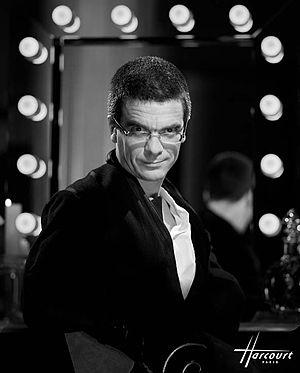
Philippe Decouflé photographié par Studio Harcourt Paris Signature&#32
Philippe Decouflé, né le 22 octobre 1961 à Neuilly-sur-Seine, est un danseur et chorégraphe français de danse contemporaine. Chorégraphe populaire, devenu célèbre grâce à la mise en scène des cérémonies d'ouverture et de clôture des Jeux olympiques d'Albertville en 1992, il a constitué une compagnie de danse éclectique et inventive, rencontrant un grand succès auprès du public depuis les années 1990. Fortement influencé par le travail d'Alwin Nikolais, Decouflé crée des « spectacles totaux », qui incluent souvent, outre l'aspect chorégraphique, un travail important plastique ainsi que le recours à la vidéo.